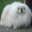
Label: dog